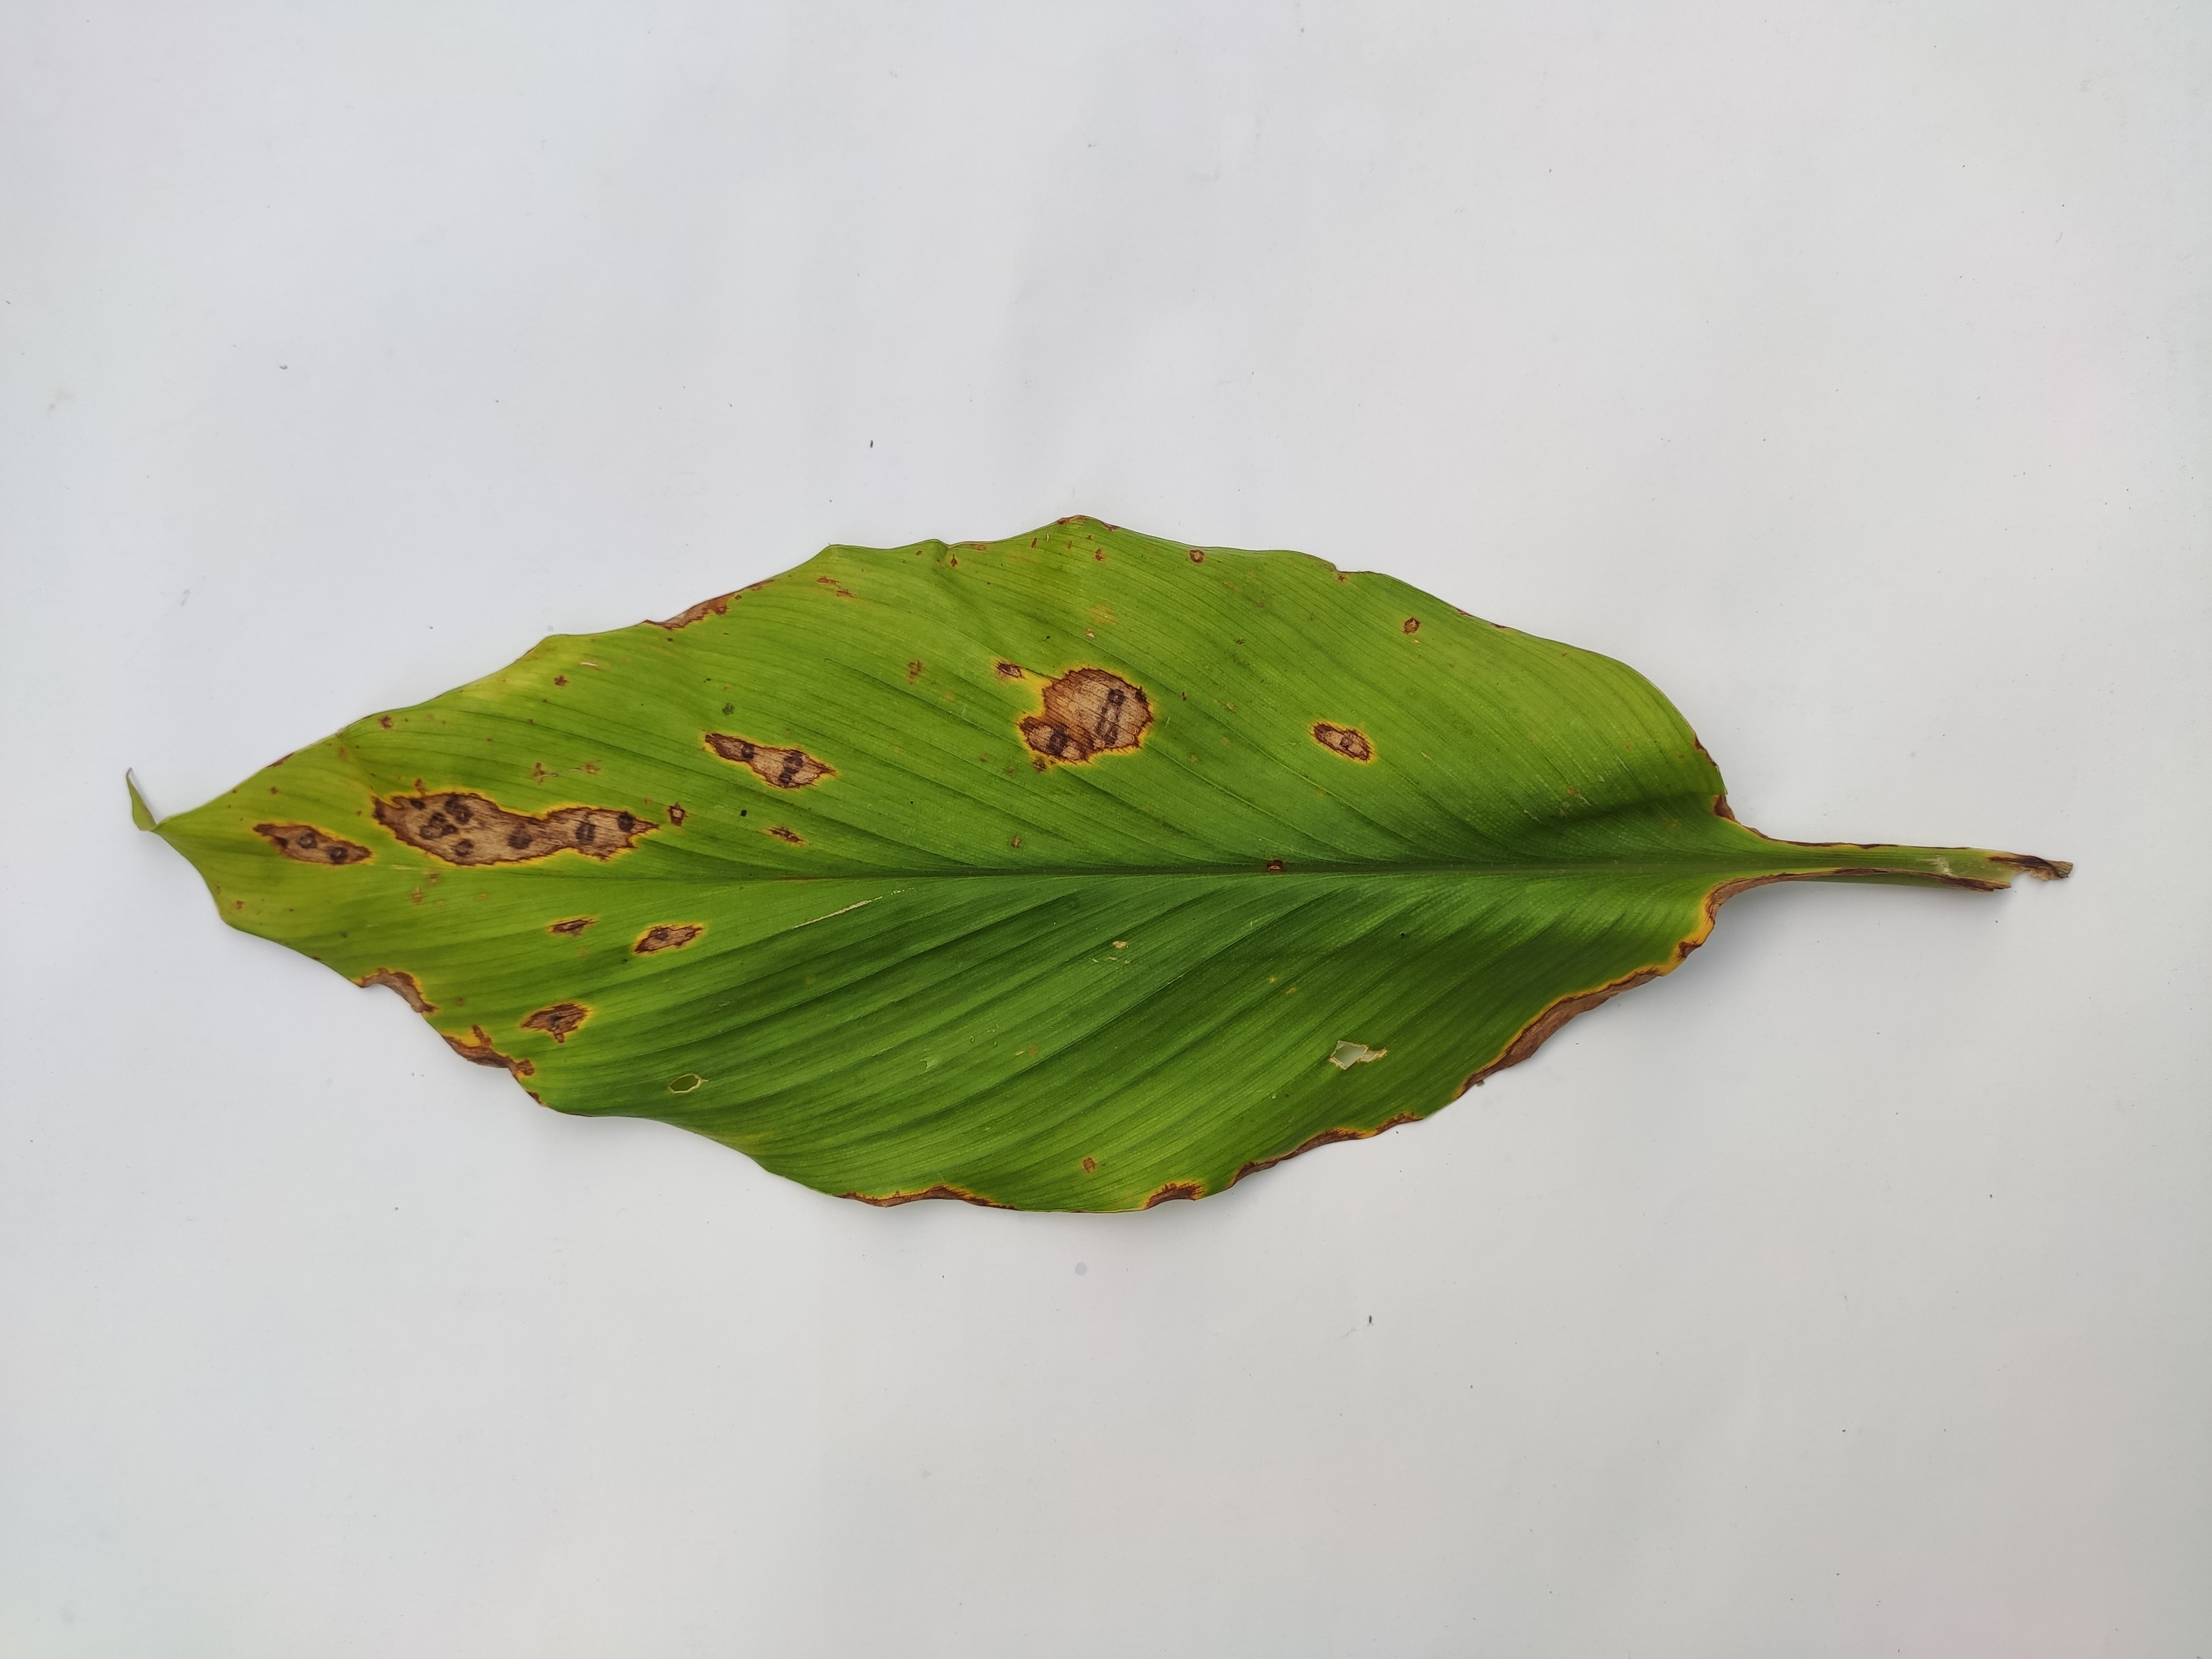
Label: Leaf_Spot